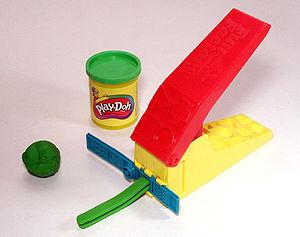
Un jouet est un objet dont la fonction principale est de permettre le jeu. Les jouets sont généralement associés avec les enfants ou les animaux domestiques, mais il n'est pas inhabituel pour les adultes et pour certains animaux non-domestiques de jouer avec des jouets. Beaucoup d'objets sont fabriqués pour servir de jouets, mais certains qui sont produits pour d'autres buts peuvent également être utilisés comme des jouets. Un enfant peut ramasser un objet de la maison et le jeter, en prétendant que c'est un avion, ou un animal peut jouer avec une pomme de pin, la mordre, la chasser, ou la jeter en l'air. Certains jouets sont fabriqués principalement pour être des pièces de collection et ne sont pas destinés au jeu.